Jeffery (automobile)

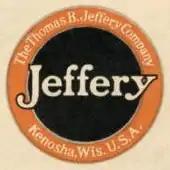
Jeffery Logo from Brochure

The Jeffery brand of automobiles were manufactured by the Thomas B. Jeffery Company in Kenosha, Wisconsin.